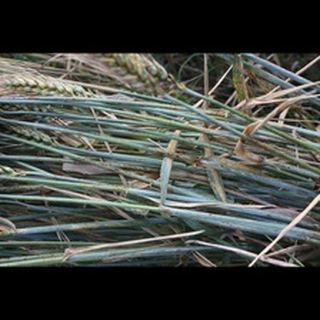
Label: wheat_black_rust